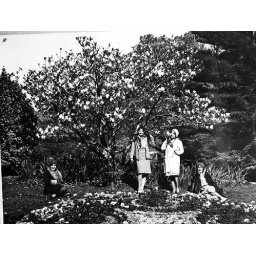
Women standing and sitting under flowering magnolia tree in the Wellington Botanic Garden.Photographer: Unknown(Wellington City Council archive reference: 00138:0:12297)